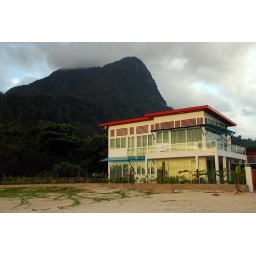
house by the beach